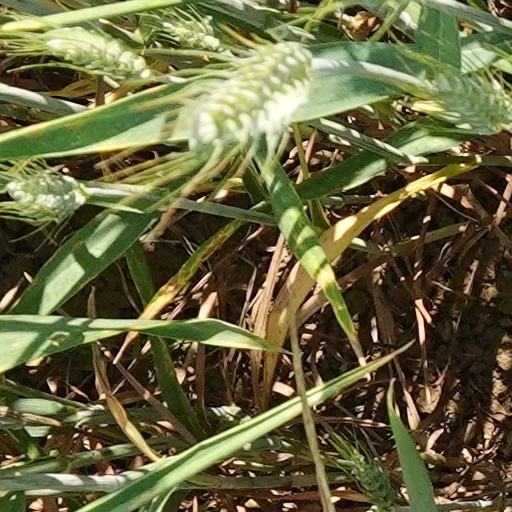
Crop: wheat